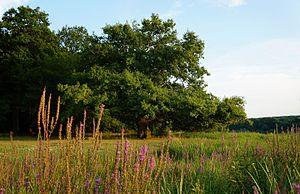
La Forêt de Tronçais est également réputée pour la qualité des bois de ses chênes, qui est utilisé dans la fabrication de tonneaux pour élever les vins. Les arbres de Tronçais ont peu de nœuds, leurs accroissements sont fins et réguliers et la qualité du cru est supérieure et recherché par les tonneliers. Le Chêne de Pirot est l'un des chênes remarquables de la Forêt de Tronçais.
La forêt de Tronçais est une forêt domaniale française située dans le nord-ouest de l'Allier. Elle est principalement constituée de chênes sessiles « conduits » en futaie.
Forêt d'Exception est un label français créé par l'Office national des forêts en 2008, qui distingue des politiques optimales de gestion et de valorisation du patrimoine forestier public national. Il ne s'agit pas d'un label de protection réglementaire, mais d'une marque déposée à l'Institut national de la propriété industrielle en 2011.